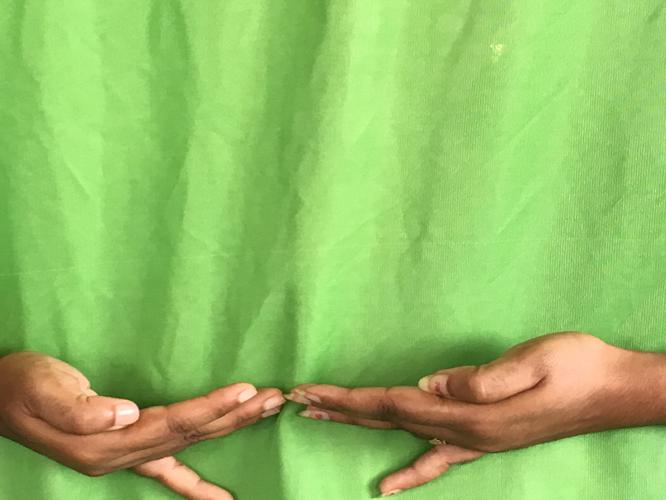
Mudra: Khatva
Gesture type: double_hand